Moore's Auto Body and Paint Shop

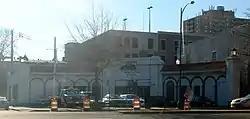
Moore's Auto Body and Paint Shop, December 2011

Moore's Auto Body and Paint Shop, formerly known as Standard Gas and Oil Supply Station, is a historic filling station located in Richmond, Virginia. The oldest section was originally built as a stable in 1875. The station was enlarged in 1926. It is a one-story, stuccoed brick building in the Spanish Colonial Revival style. The structure has an irregular plan, with the northern facade formed in a crescent shape and the rest of the building in rectangular forms. The central section features heavy paneled stuccoed pilasters connected by a corbeled brick table and a paneled parapet. The building was used as a filling station until 1936, after which it was occupied by a series of automobile repair businesses.